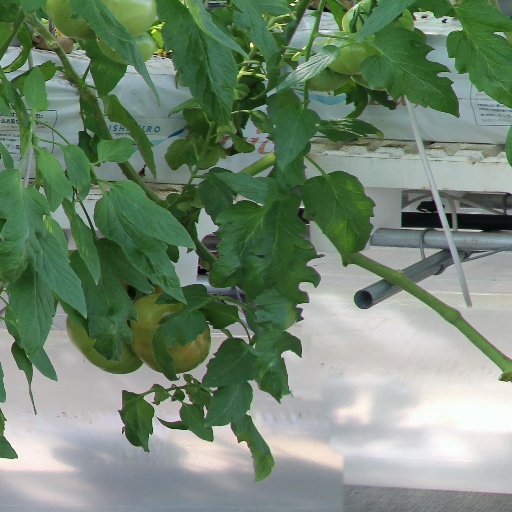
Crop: tomato